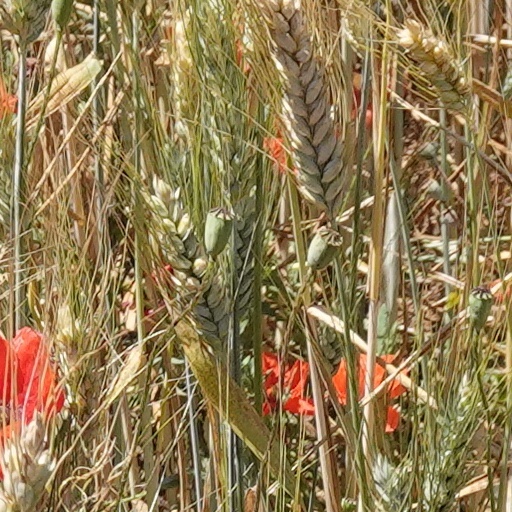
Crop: wheat